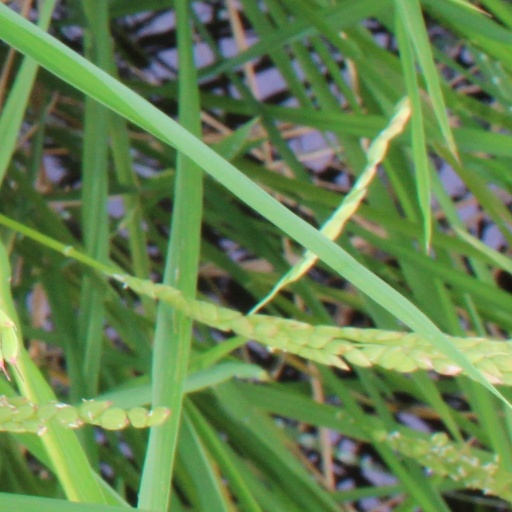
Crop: rice